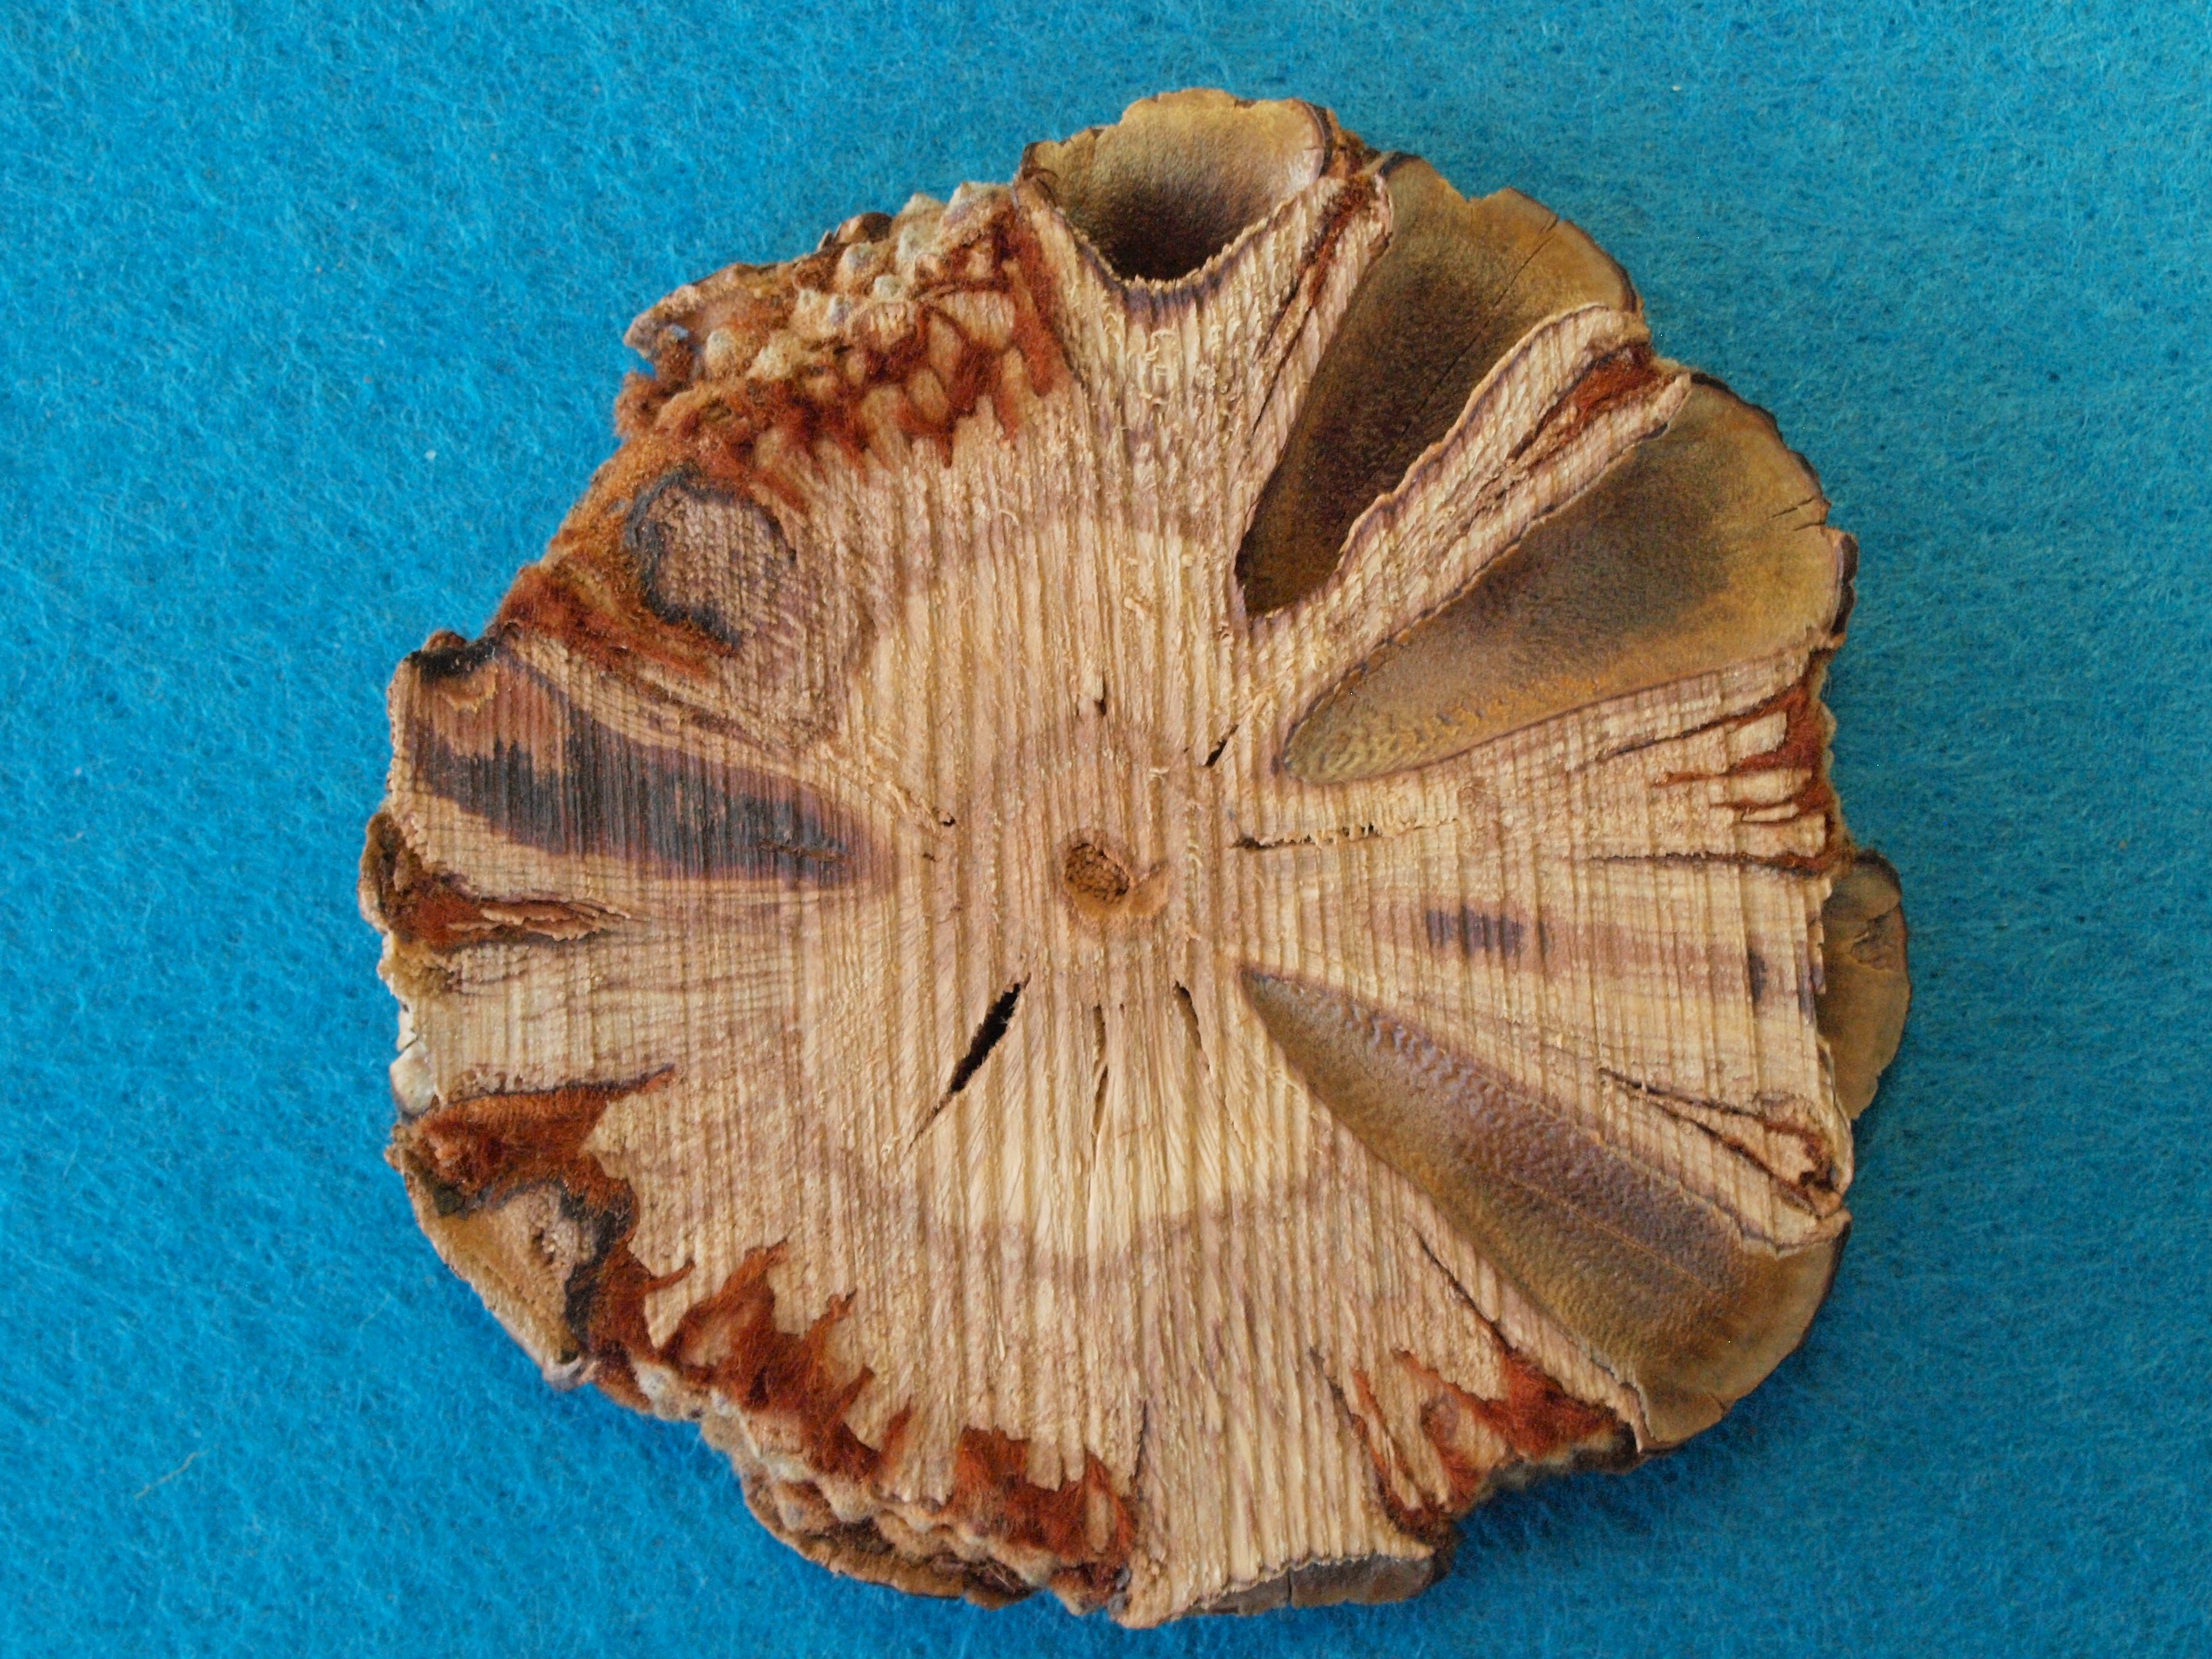
wood, leaf, invertebrate, seashell, australia, art, tap, lignify, banksia grandis disc, bull banksie